Parks and open spaces in the London Borough of Ealing

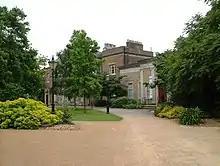
Walpole park museum

Large areas along the River Brent collectively are known as the Brent River Park with numerous areas containing sports grounds, playing fields and golf courses. 80% is owned by the council, while only 5% is privately owned (with the rest being owned by public bodies). The park is a key nature conservation area.